Brickskeller

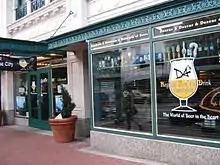
R.F.D. Washington in Chinatown

Dave and Diane Alexander opened a sister location called R.F.D. (Regional Food & Drink) in 2003 in Chinatown, near the Gallery Place Metro station, at the former Coco Loco site. R.F.D. occupied a larger space than the Brickskeller did, allowing the owners to provide an even larger selection of draft beer.